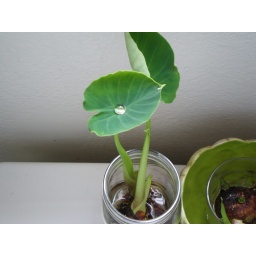
Waterbud taro root in water on toilet